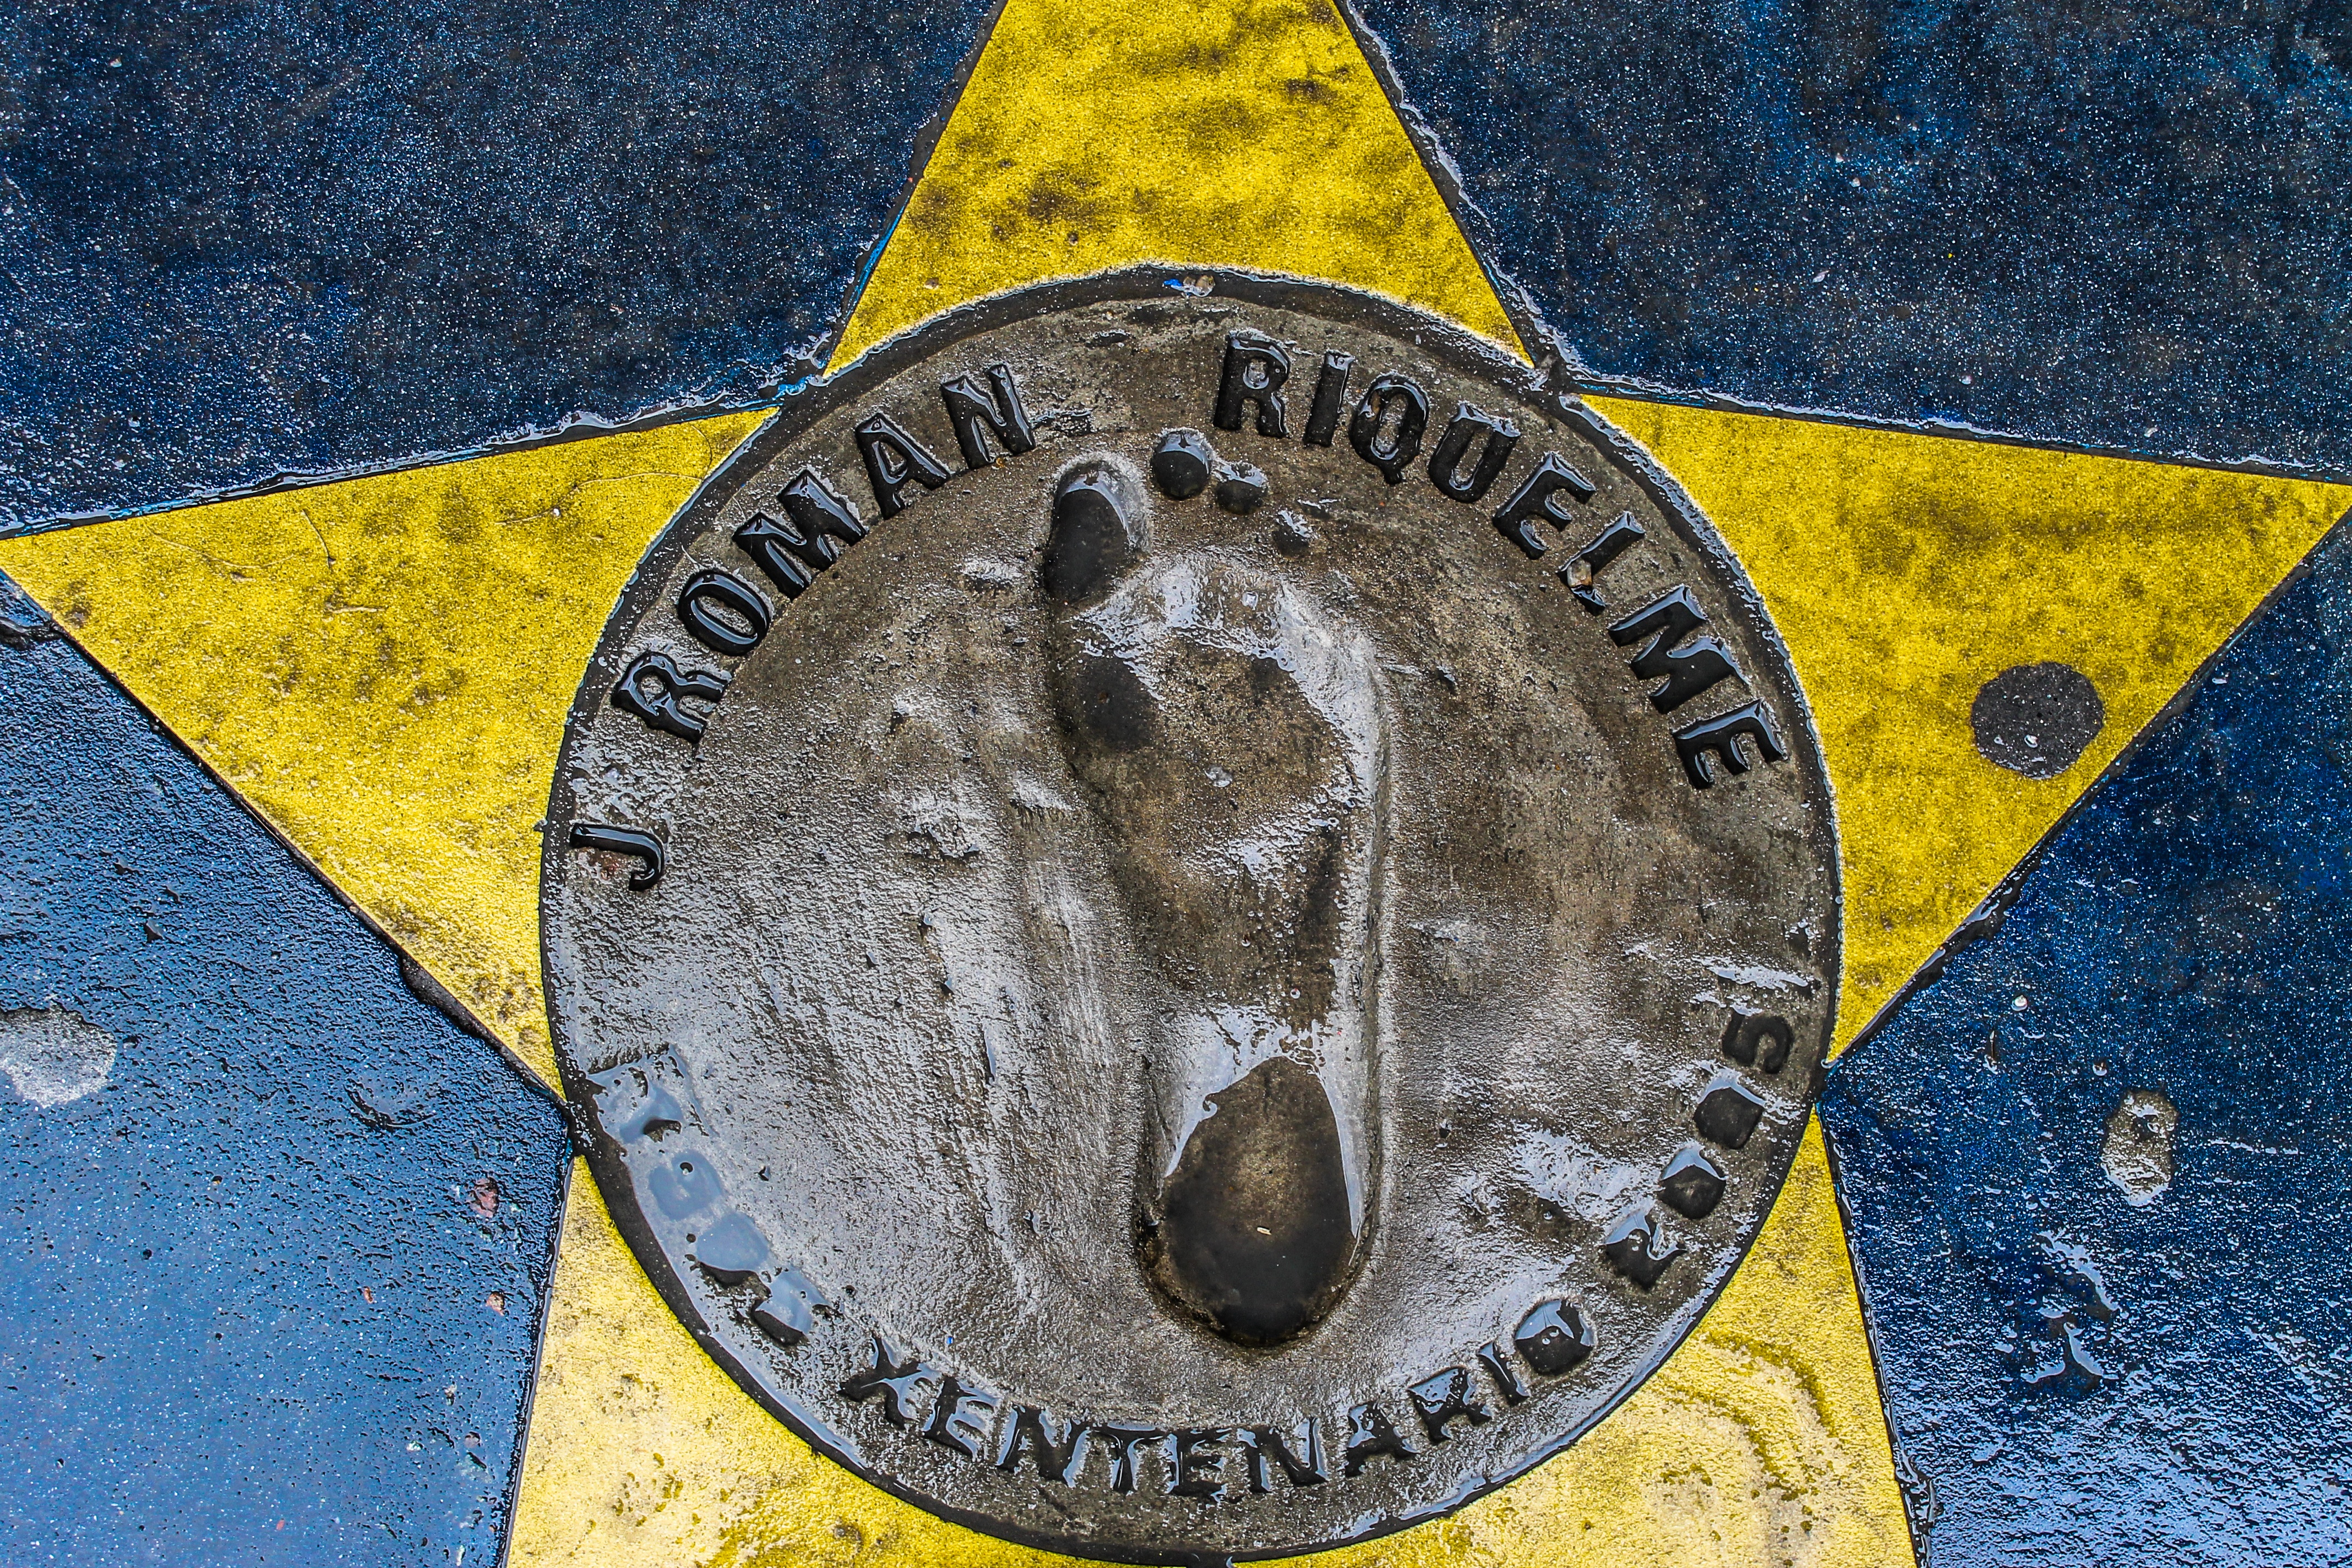
leaf, footprint, number, blue, yellow, stadium, circle, art, argentina, shape, buenos aires, buenos aires argentina, ancient history, junior mouth, juan roman riquelme